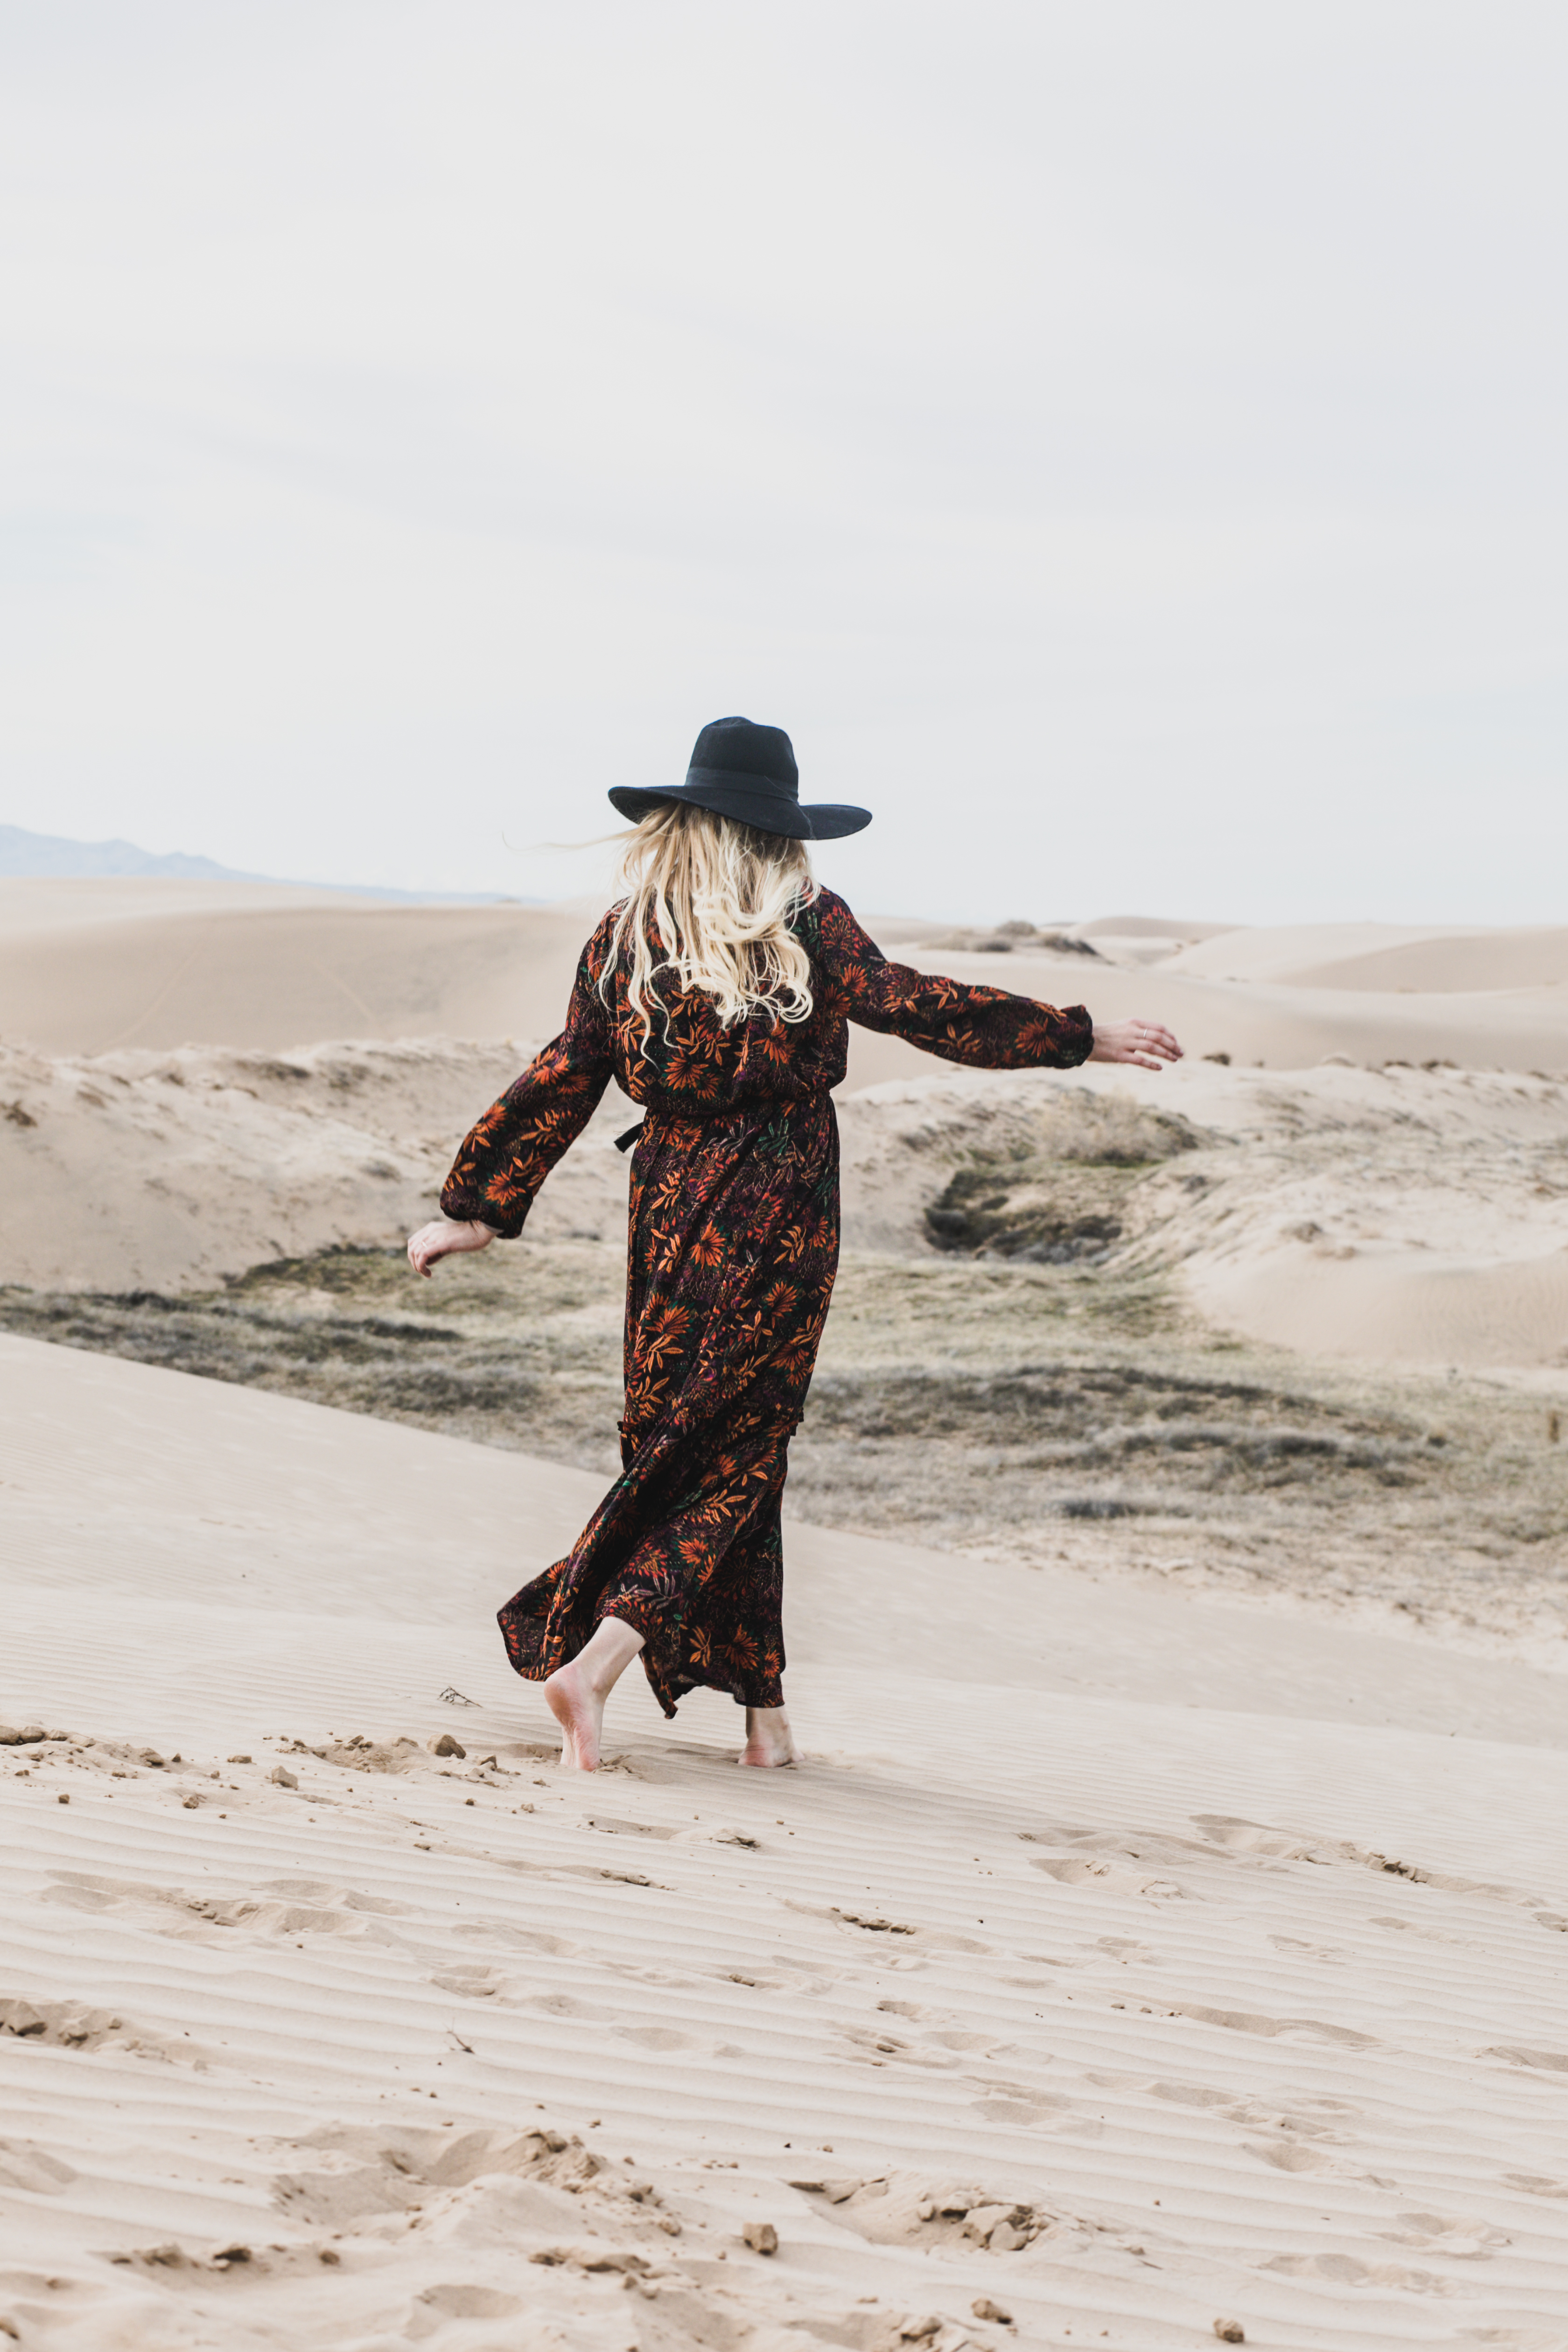
beach, sea, coast, sand, ocean, woman, shore, wave, female, spring, lady, blonde, material, body of water, caucasian, photograph